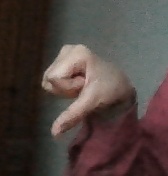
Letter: waw